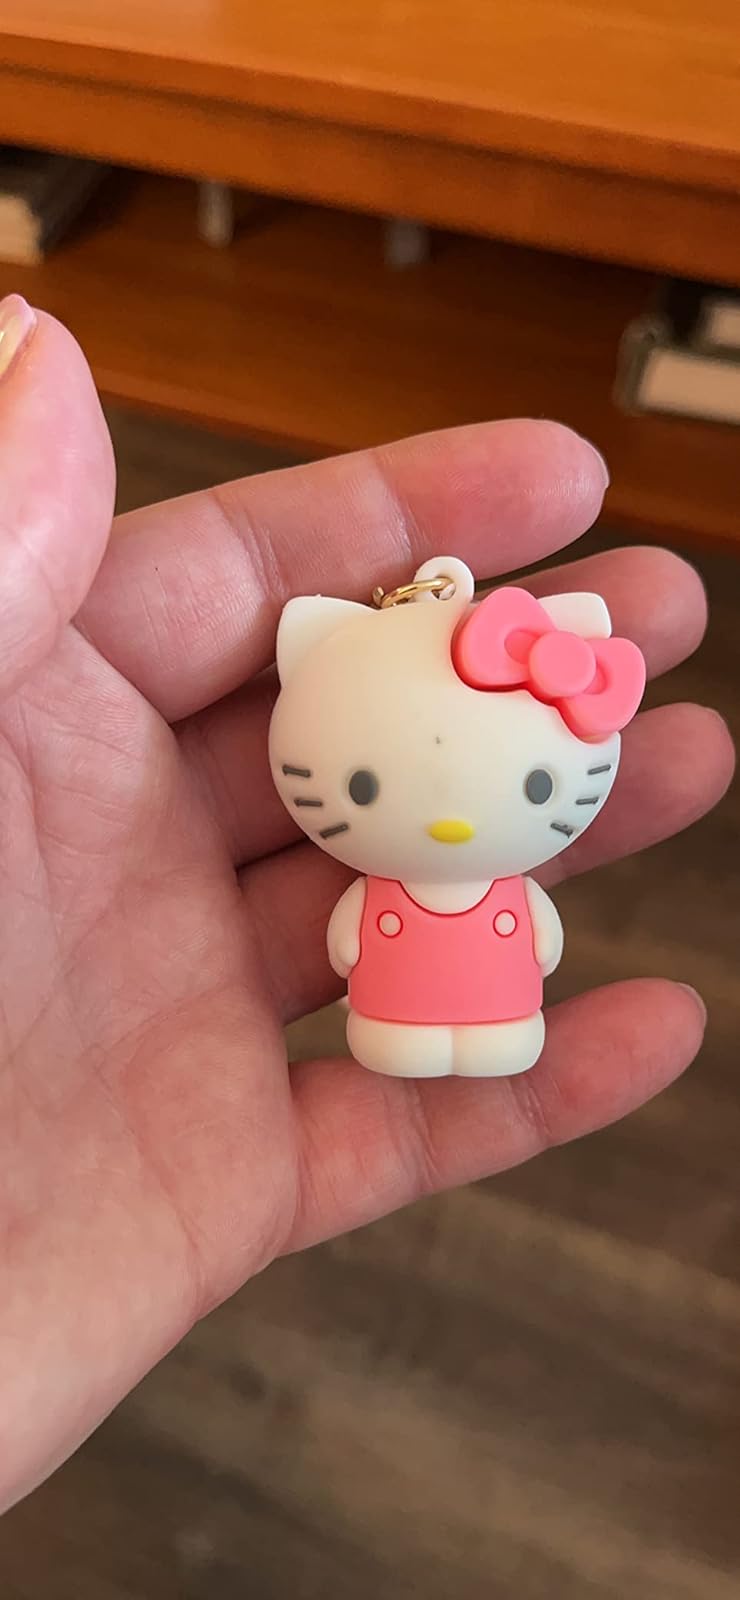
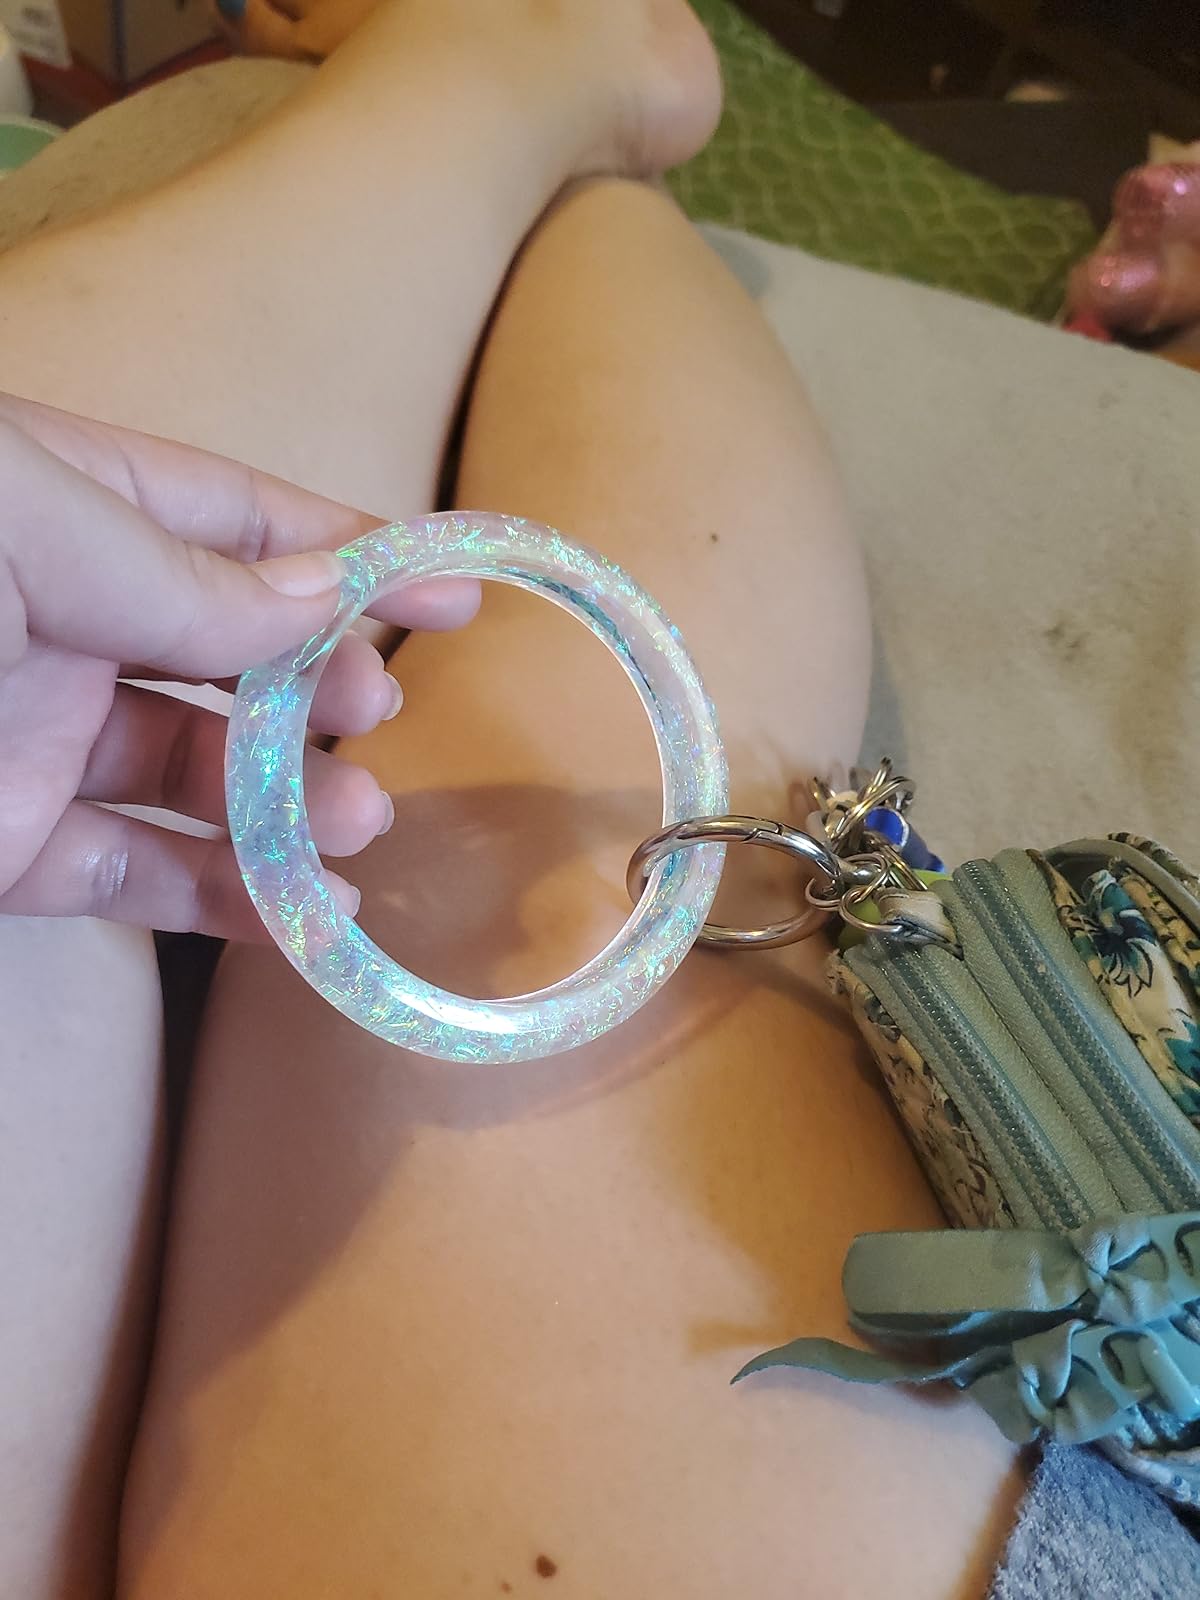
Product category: accessories_keychain
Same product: no